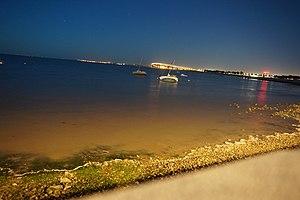
Le pont de l'île de Ré depuis Rivedoux.
Le pont de l'île de Ré est situé en Charente-Maritime et a été ouvert à la circulation le 19 mai 1988. Le pont relie l'île de Ré au continent par une courbe de 2 926,5 mètres de longueur culminant à 42 mètres au-dessus de la mer. Il va du lieu-dit La Repentie, proche du port de La Pallice au nord-ouest de La Rochelle, à la pointe de Sablanceaux à Rivedoux-Plage à l'est de l'île de Ré.